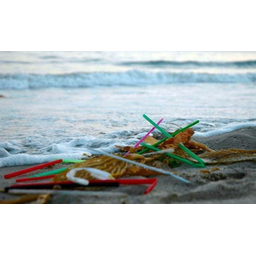
Label: plastic